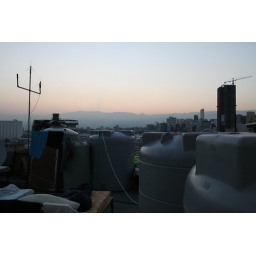
Actually I was lucky on the roof. My bed was between the water towers which meant I got shade in the morning.